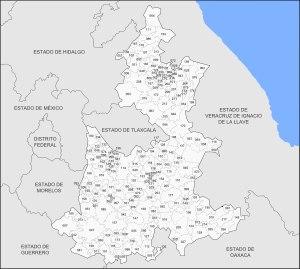
L'État de Puebla est divisé en 217 municipalités. La capitale est Heróica Puebla de Zaragoza.